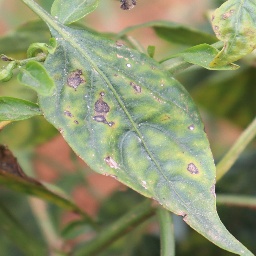
Label: cercospora